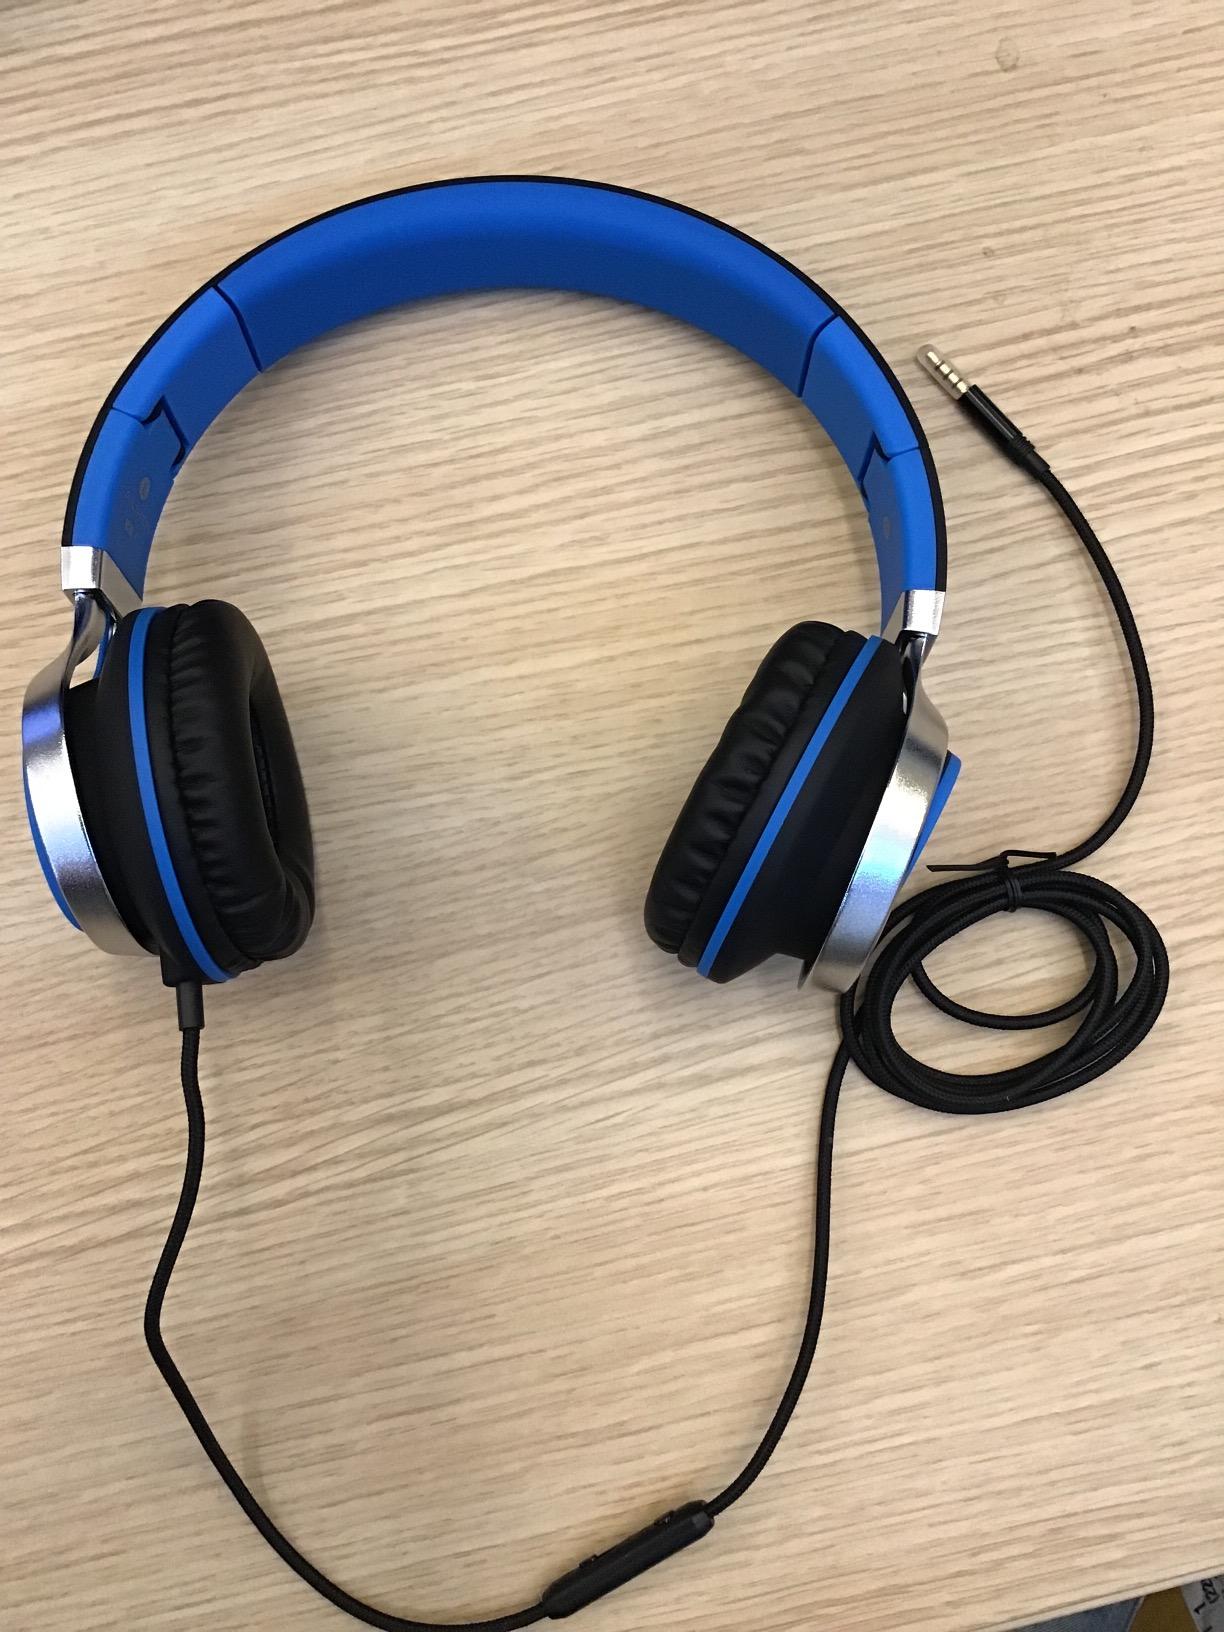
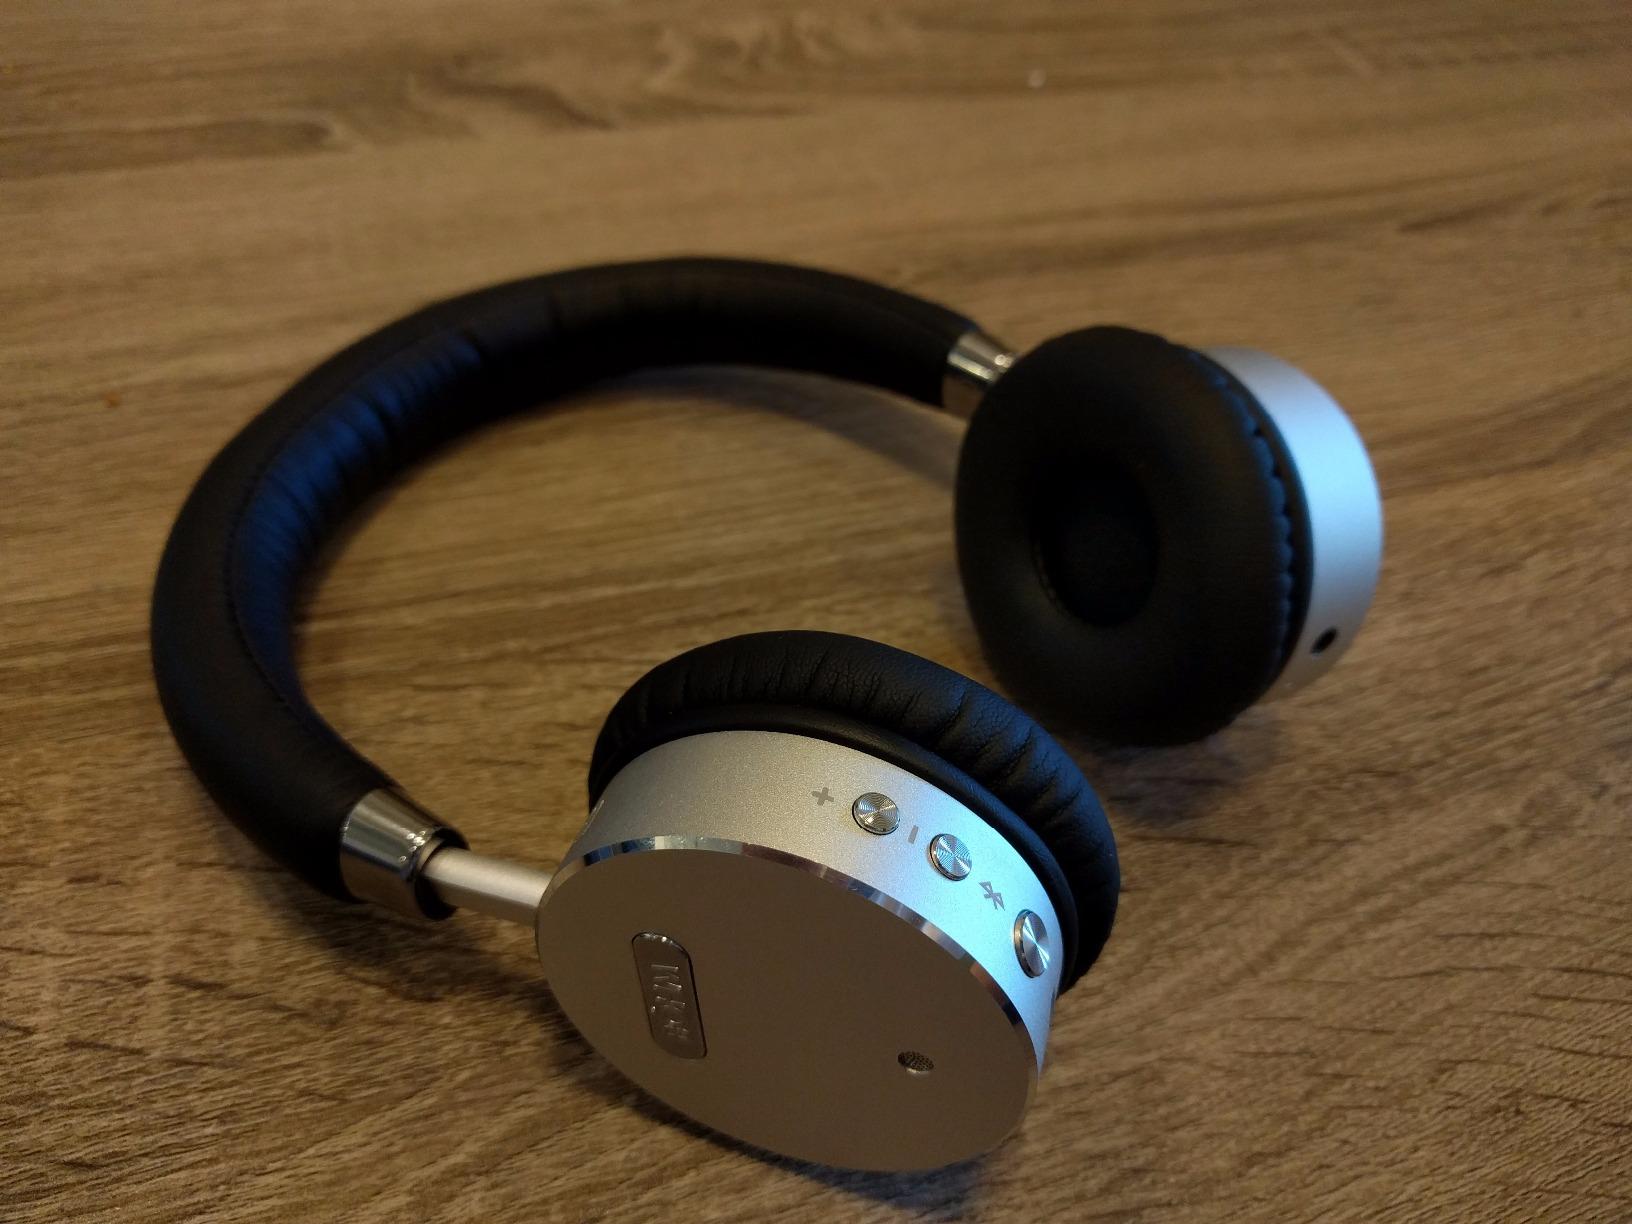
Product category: headphones
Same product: no